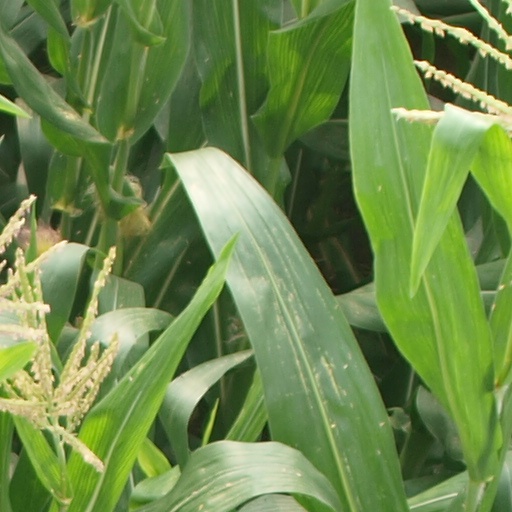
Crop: maize; corn